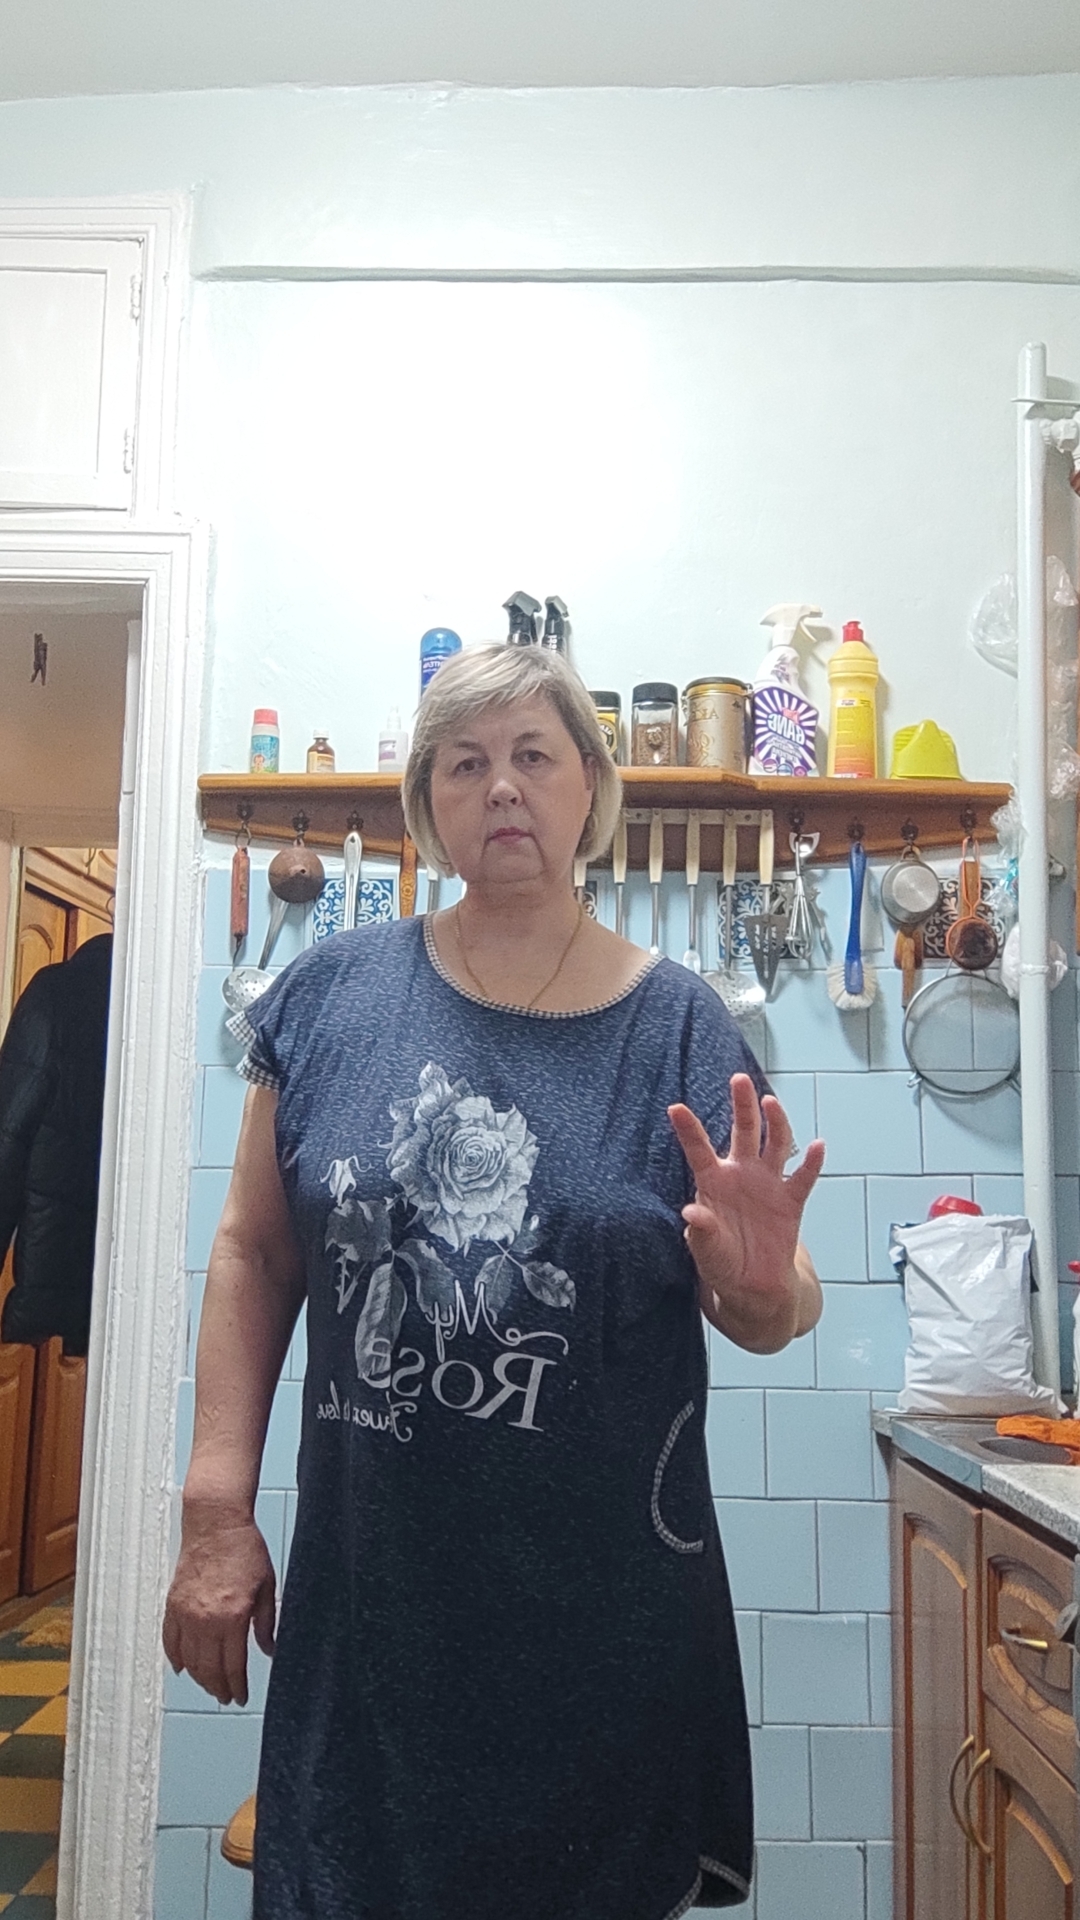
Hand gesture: grabbing